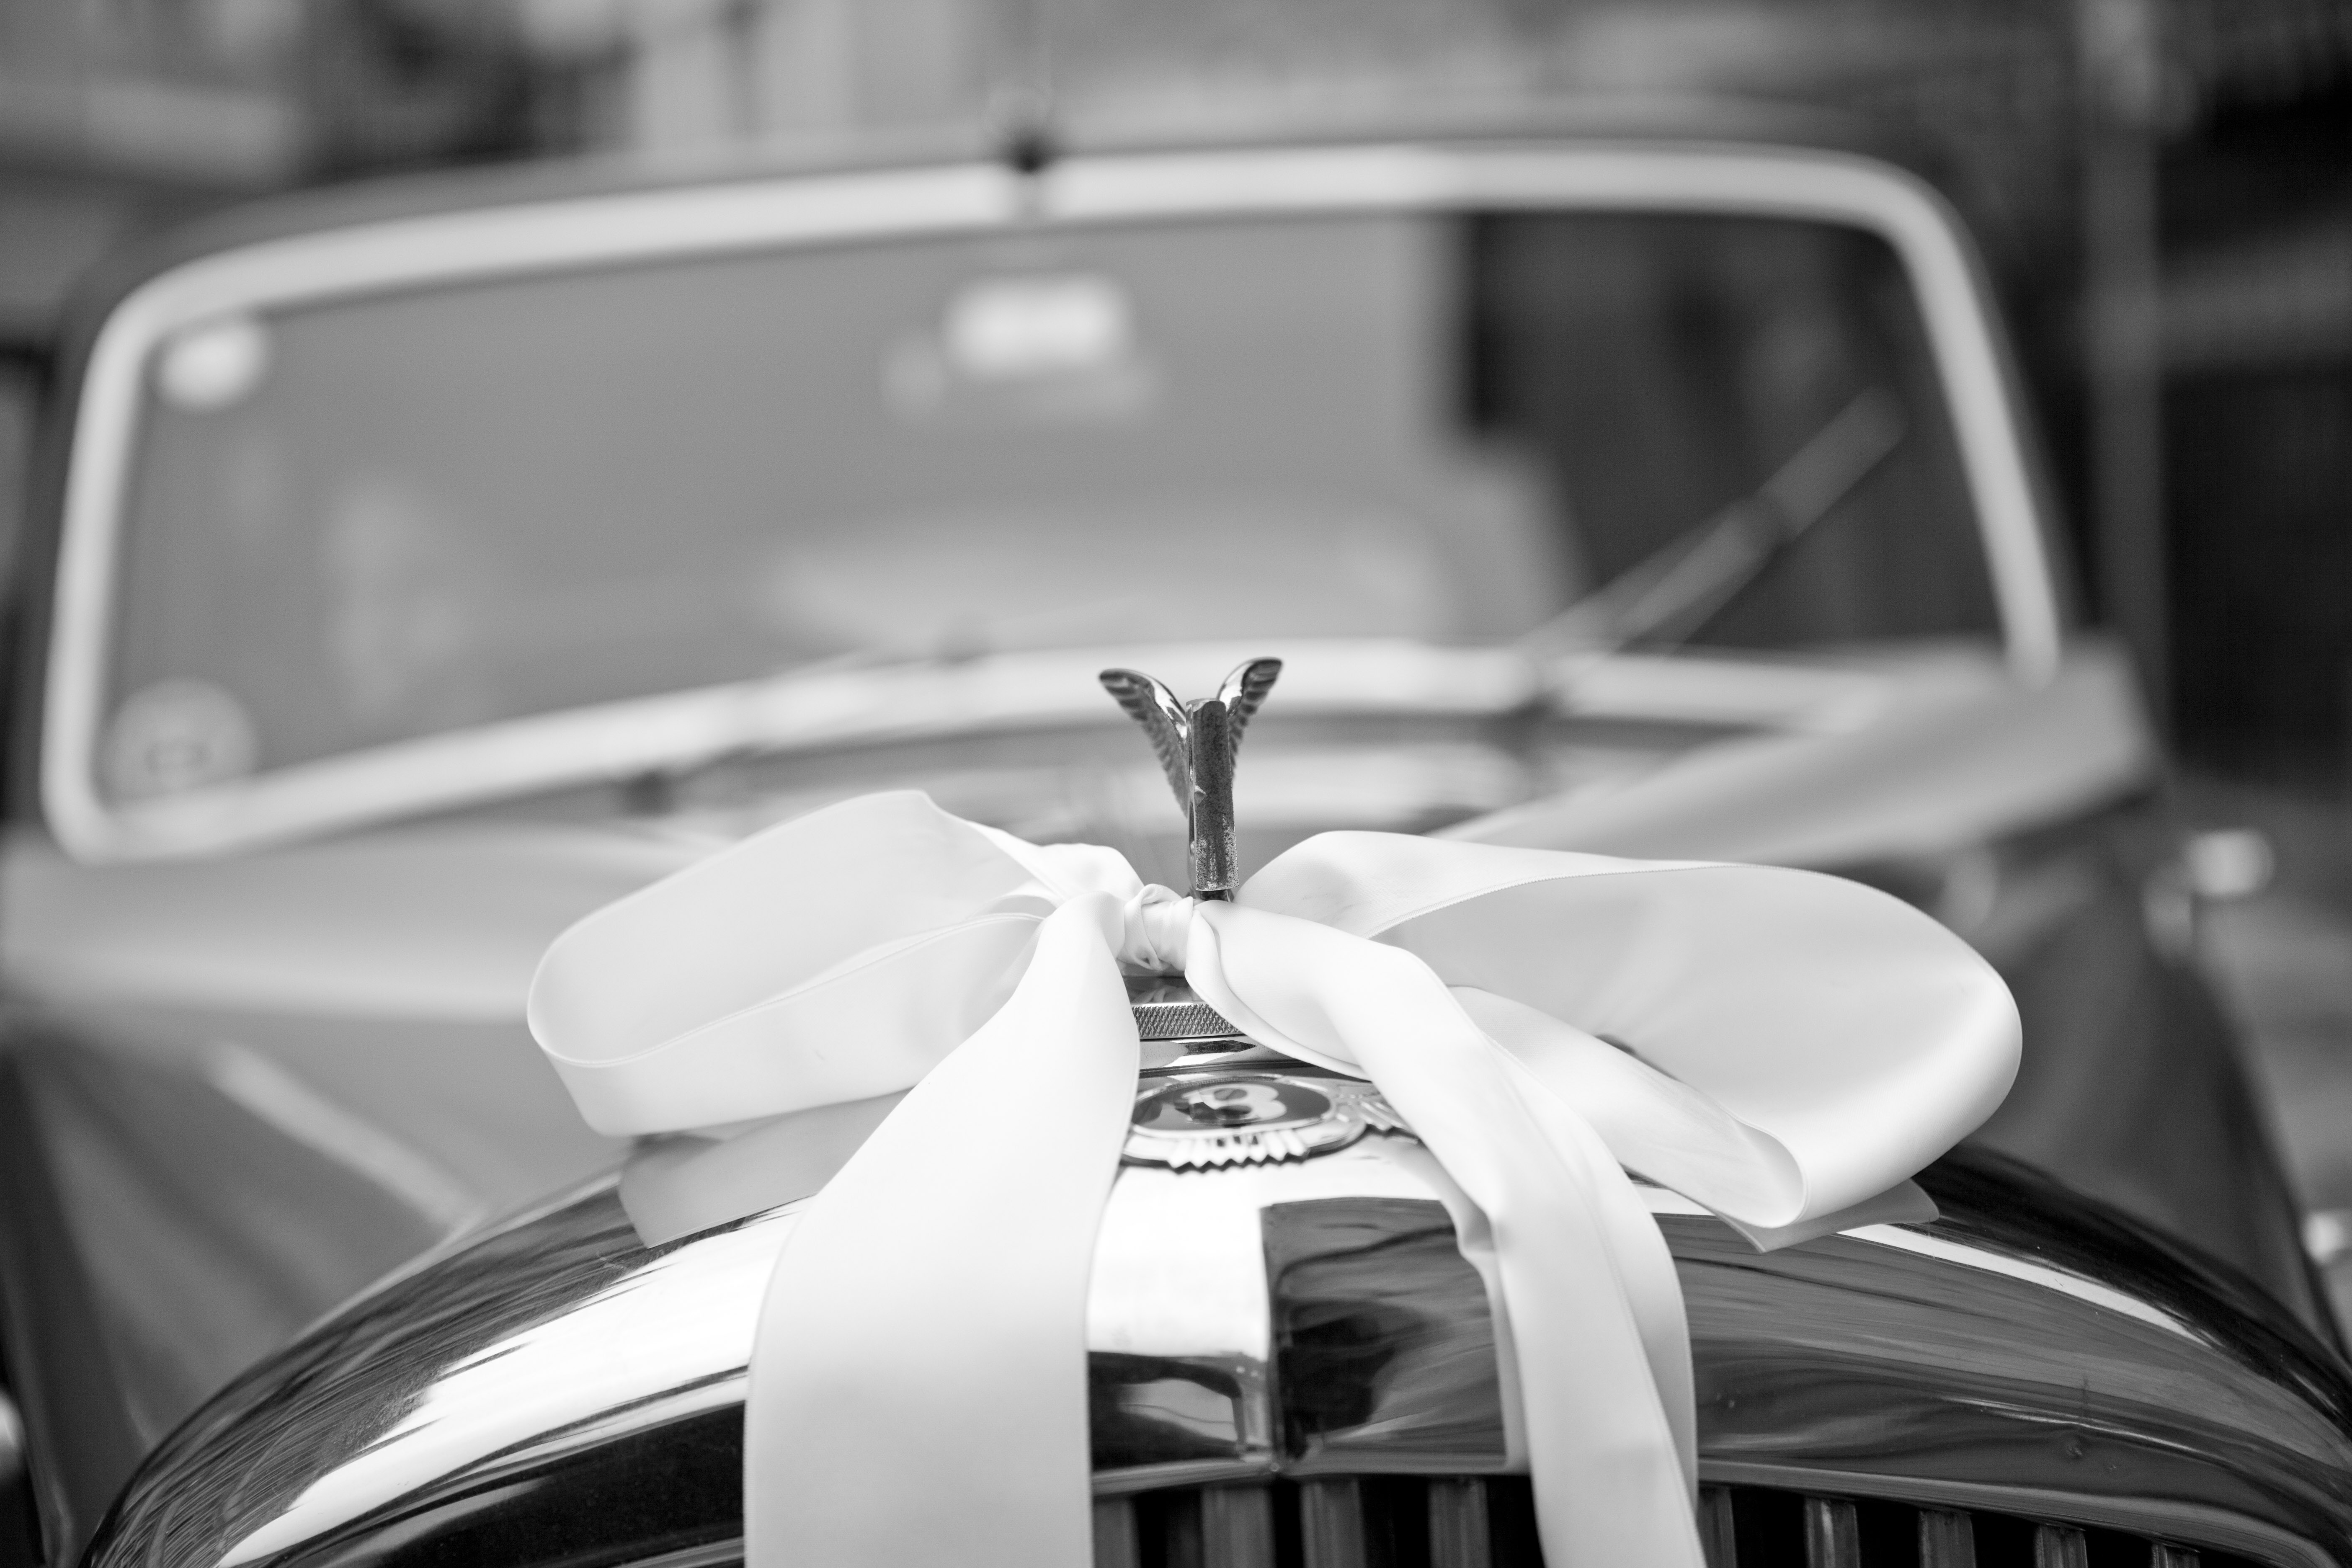
black and white, white, car, wheel, window, glass, gift, vehicle, windshield, black, monochrome, ribbon, present, vintage car, rolls royce, classic, land vehicle, monochrome photography, automobile make, automotive exterior, automotive design, luxury vehicle